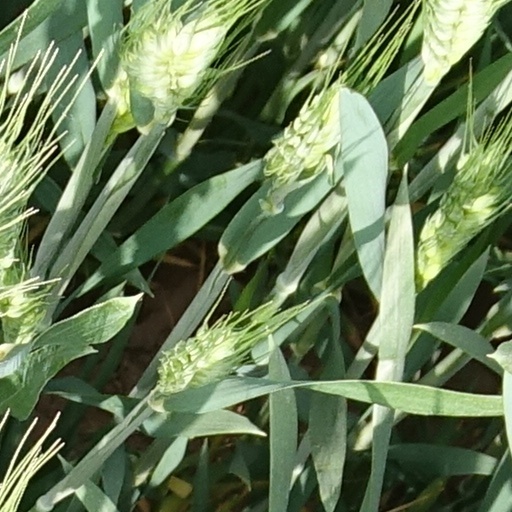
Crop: wheat